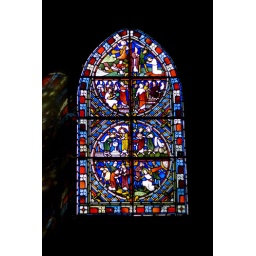
Apr 17th 2008 108/366Stained Glass window in the little church by the cottage